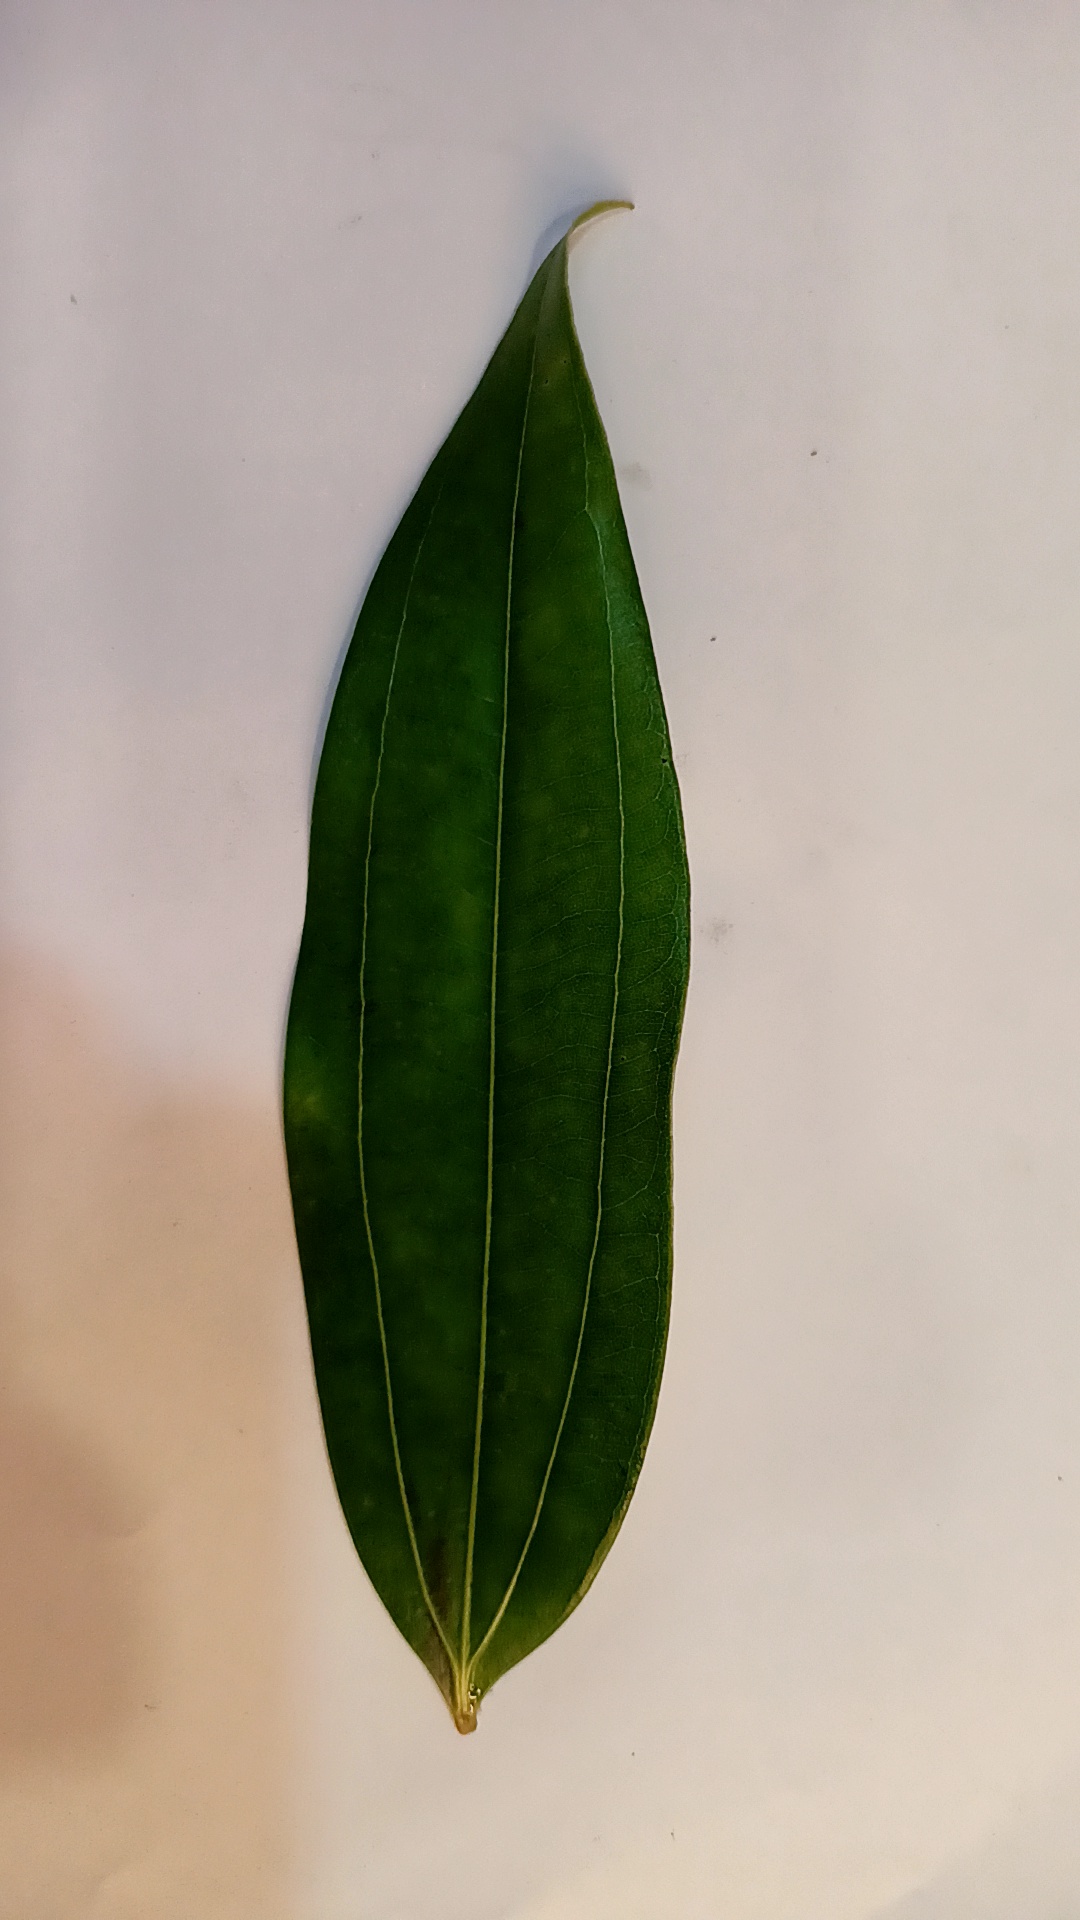
Label: Healthy